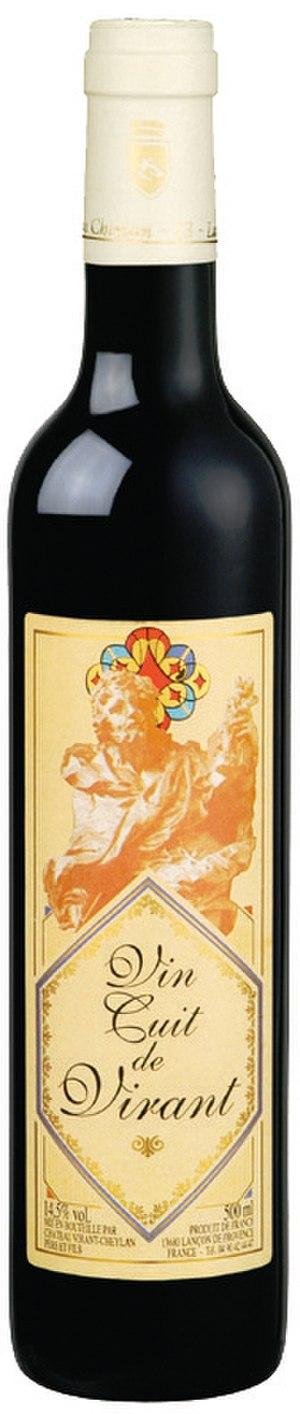
Vin Cuit
En France, le vin cuit est un vin doux produit en Provence, obtenu à partir de la fermentation alcoolique d'un moût, chauffé pour être concentré, additionné de moût frais, éventuellement aromatisé. Ce n'est donc pas un vin cuit au sens strict du terme. Son homologue italien est le vino cotto.